Baalu Belagithu

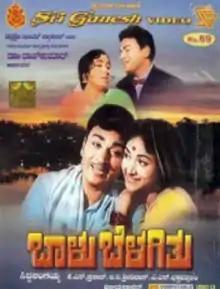

Baalu Belagithu is a 1970 Indian Kannada language drama film written and directed by Siddalingaiah. It stars Rajkumar, Jayanthi and Bharathi. The film was released under Chitrashree International banner and produced by K S Prasad, B V Srinivas and A S Bhakthavathsalam. It was remade in Telugu as "Manchivadu", in Hindi as "Humshakal" and in Tamil as "Oorukku Uzhaippavan".